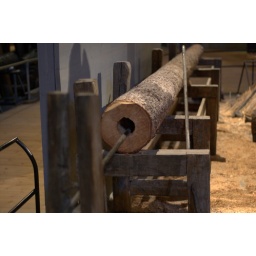
Pipe (possibly water conduit) being made by hollowing out a tree trunk. Display from Vasamuseet.